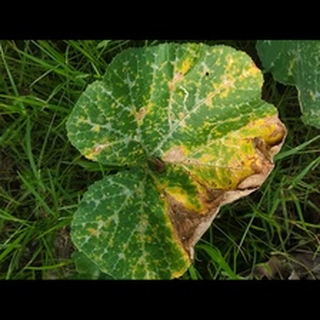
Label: pumpkin_downy_mildew